Southern Area Command (RAAF)

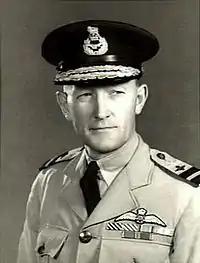
Head-and-shoulders portrait of man in light-coloured military uniform with ribbons and pilot's wings on chest, wearing dark peaked cap

Prior to World War II, the Royal Australian Air Force was small enough for all its elements to be directly controlled by RAAF Headquarters in Melbourne. After war broke out in September 1939, the RAAF began to decentralise its command structure, commensurate with expected increases in manpower and units. Its initial move in this direction was to create Nos. 1 and 2 Groups to control units in Victoria and New South Wales, respectively. Then, between March 1940 and May 1941, the RAAF divided Australia and New Guinea into four geographically based command-and-control zones: Central Area, Southern Area, Western Area, and Northern Area. The roles of these area commands were air defence, protection of adjacent sea lanes, and aerial reconnaissance. Each was led by an Air Officer Commanding (AOC) responsible for the administration and operations of all air bases and units within his boundary.